JHR Developments

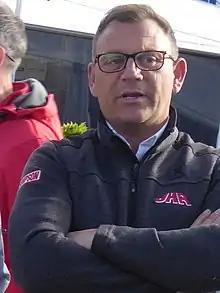
Team principal Steven Hunter at Knockhill in 2017.

JHR Developments is a British motorsport team, based in Dronfield, Derbyshire, United Kingdom. The team currently participates in the F4 British Championship and GB3 Championship.